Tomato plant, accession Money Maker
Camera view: vertical (180 deg); turntable rotation: 270 degrees
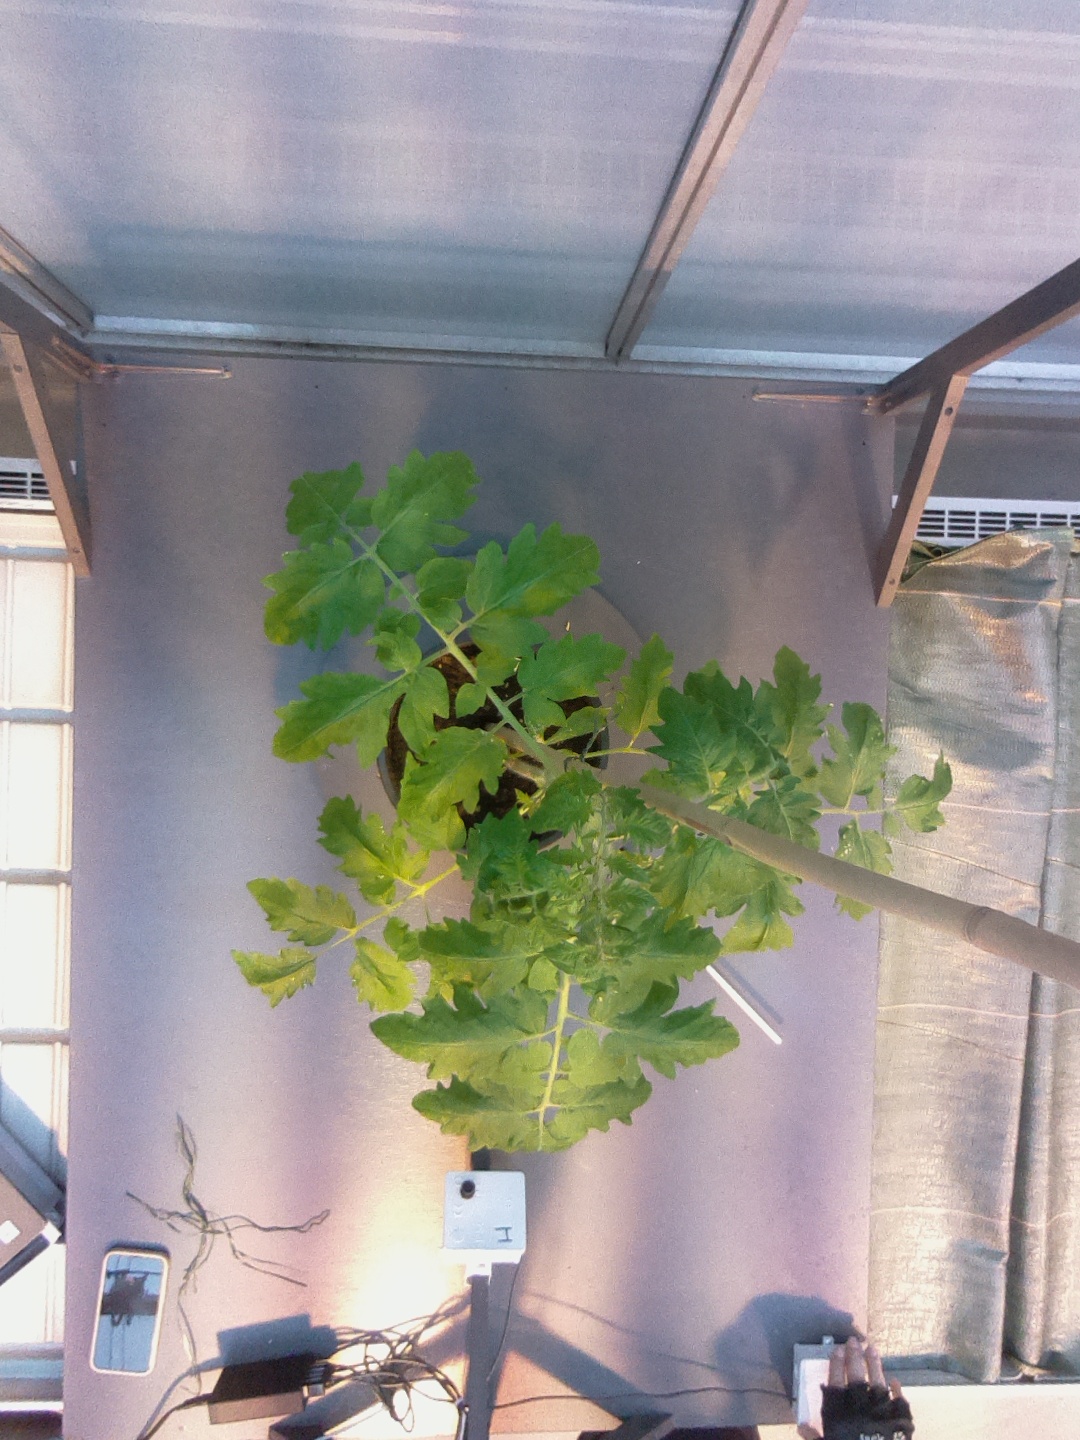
BBCH growth stage 51: First inflorence visible, visible closed flower bud